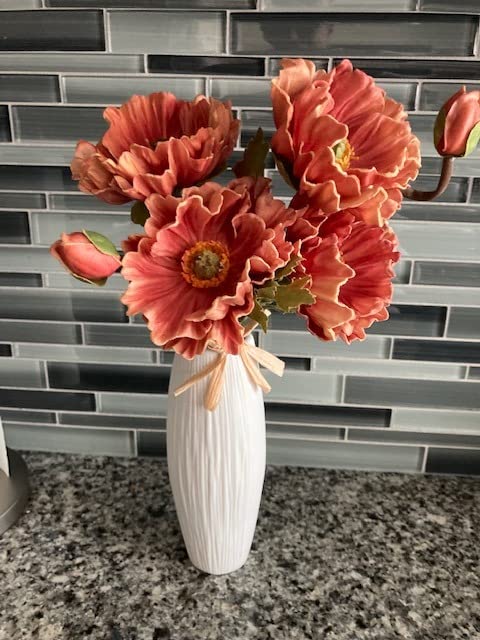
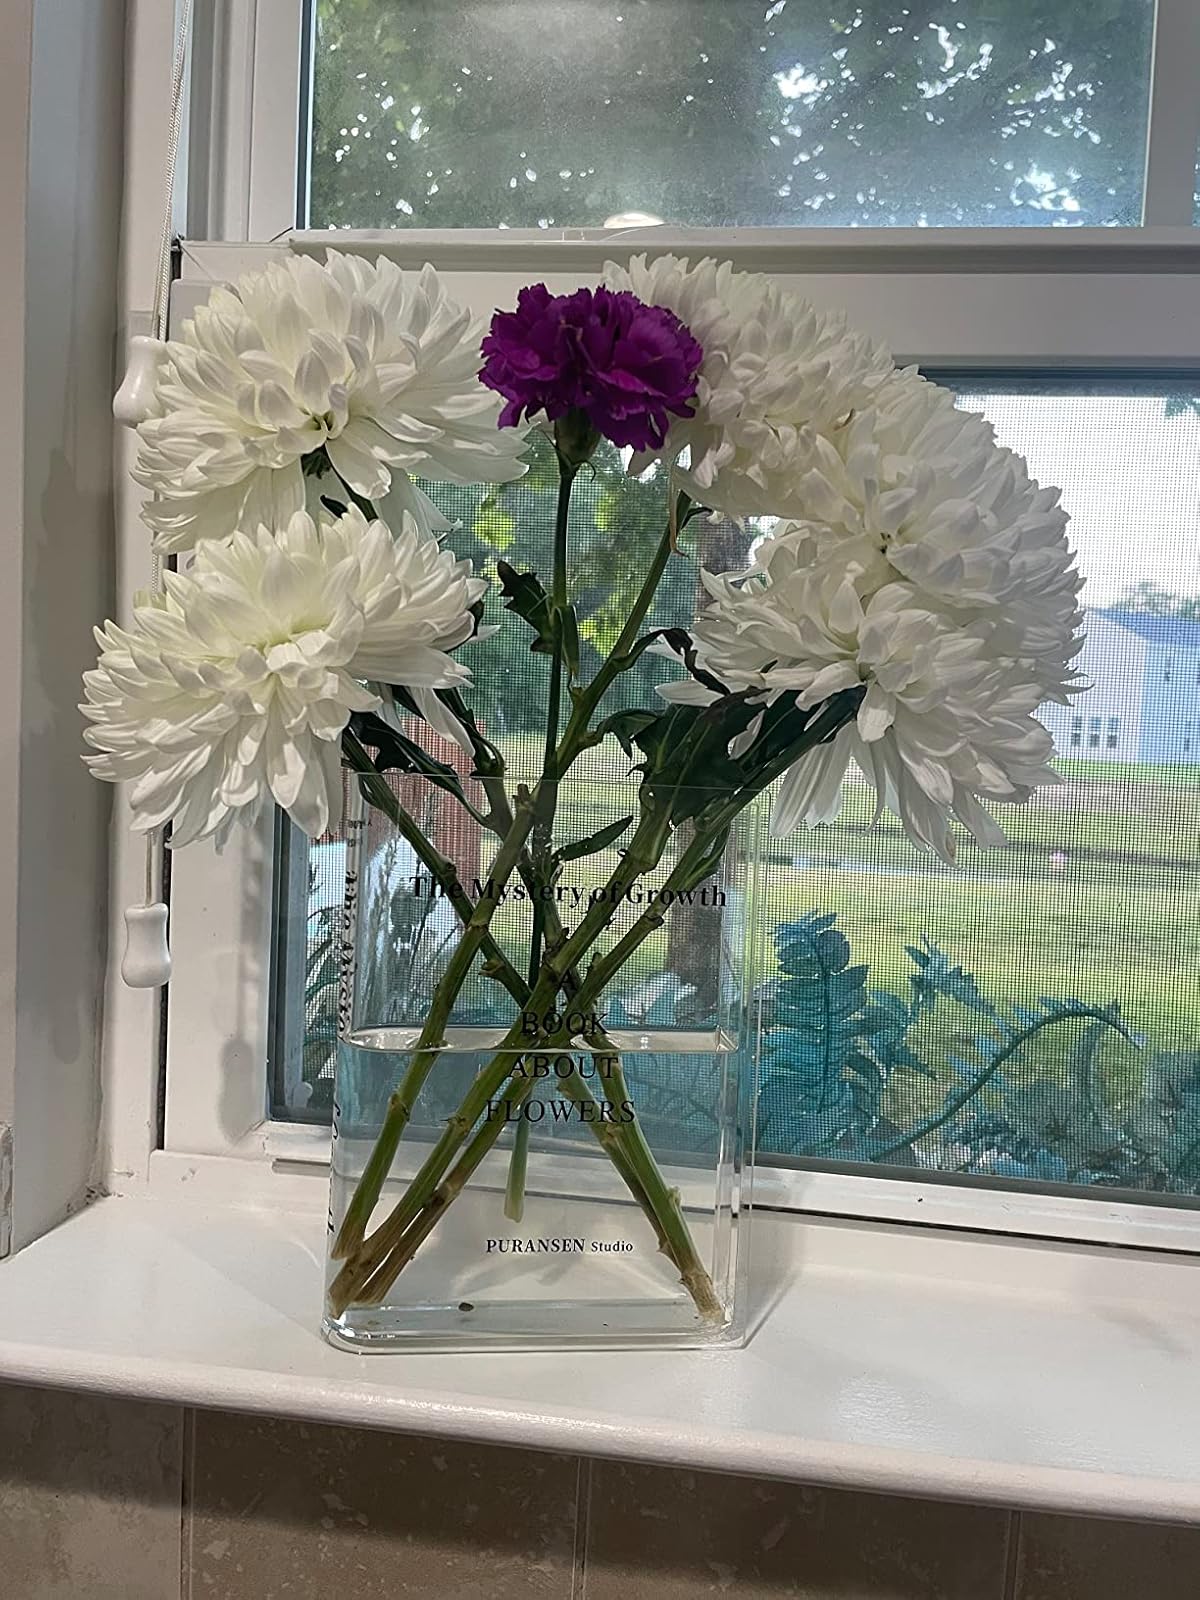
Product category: vase
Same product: no